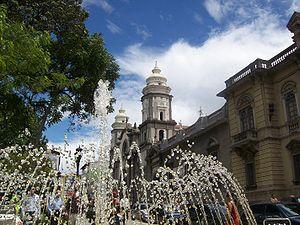
Mérida, de son nom complet Santiago de los Caballeros de Mérida, est une ville du Venezuela, capitale de l'État de Mérida, chef-lieu de la municipalité de Libertador et principale ville des Andes vénézuéliennes.